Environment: real
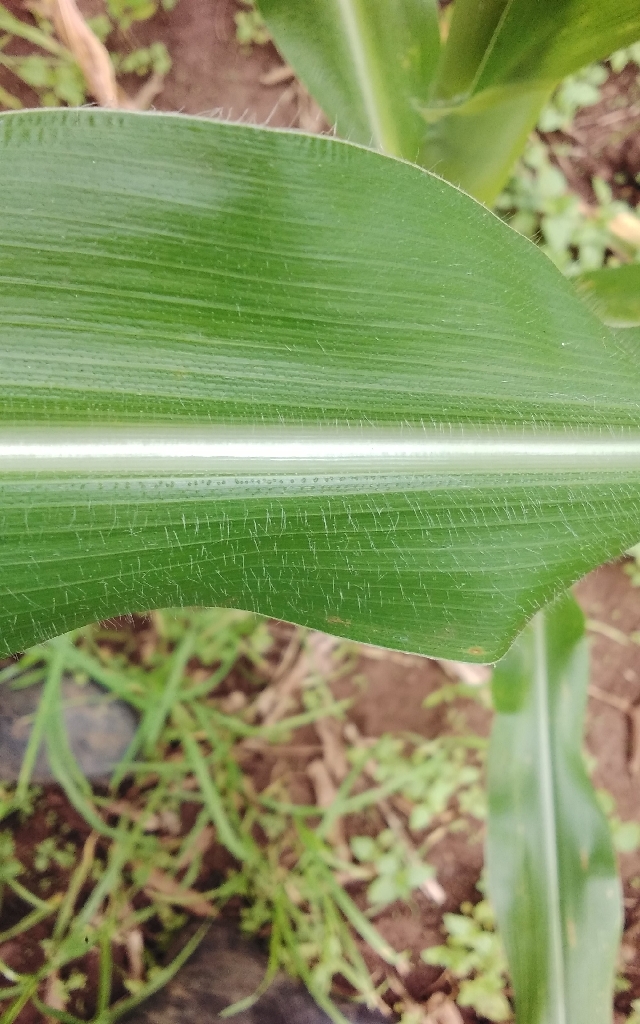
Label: healthy